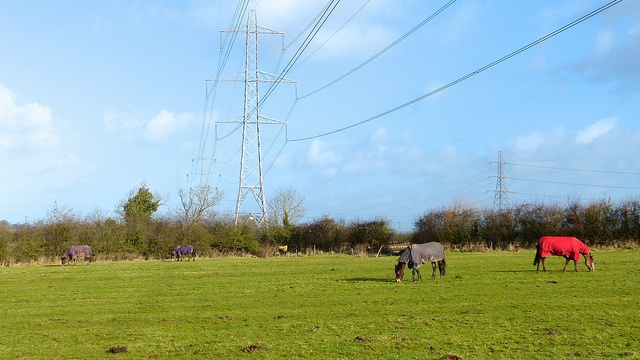
Horses in a field grazing while wearing jackets.
A pair of horses stand in the middle of a field.
Some power lines sitting over a grassy field
Horses wearing red and blue covers in a pasture under power lines.
Two horses in grassy field below power lines.